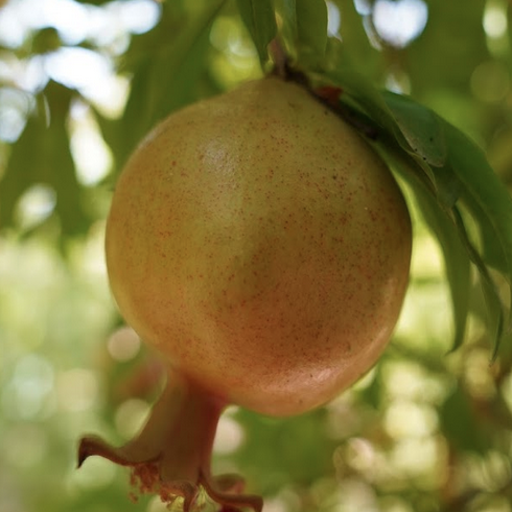
Label: Healthy